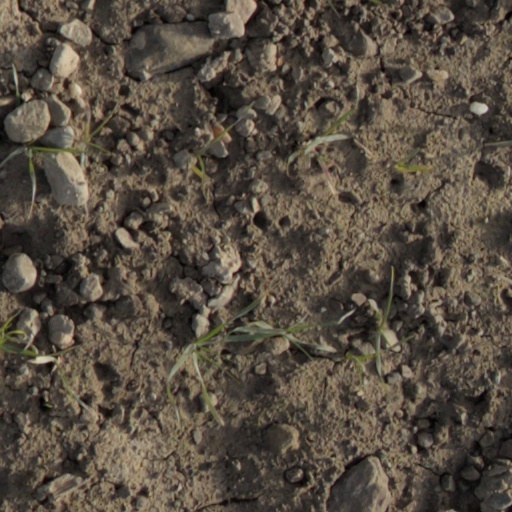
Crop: wheat